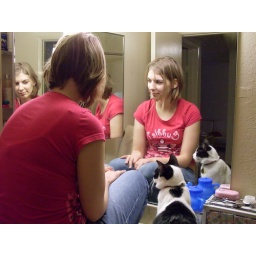
Looking in medicine cabinet mirror